Onur Ünlü

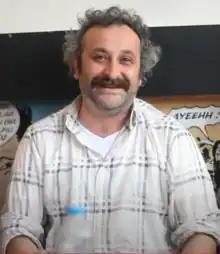

Onur Ünlü (born 24 June 1973) is a Turkish film director, screenwriter, poet and actor. He is best known for hit surreal comedy series Leyla ile Mecnun and surreal drama series .